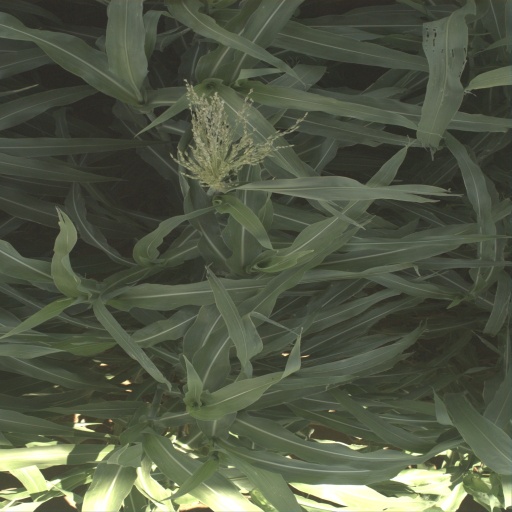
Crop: sorghum